Women's Health Initiative

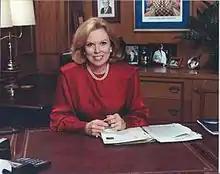
Former NIH Director Bernadine Healy

On April 19, 1991, Dr. Bernadine Healy, newly appointed as the first female director of the NIH, announced her plan for the Women's Health Initiative (WHI). Planning for the WHI CT/OS study began that year. In order to promote cross-institutional collaboration, and to prevent the loss of funding to other women's health-related studies, funding was requested and obtained directly from Congress in the form of a discrete line item, with a projected budget of $625 million over the life of the 15-year study.